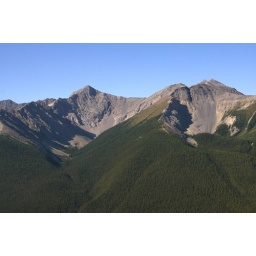
Showing the stark treeline in the Rockies - dense woodland to bare rock in a few metres.